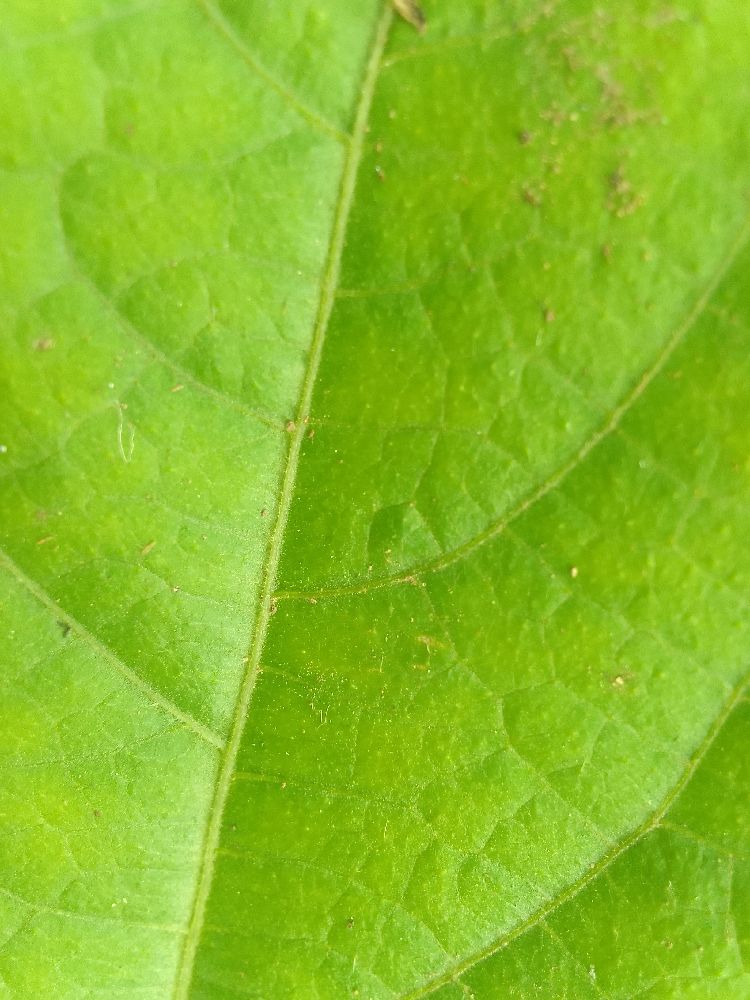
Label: healthy